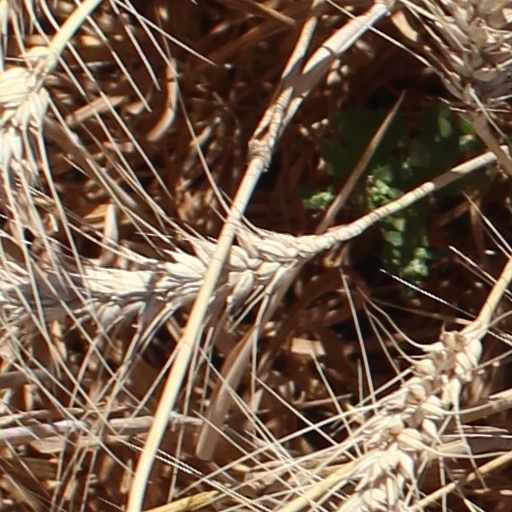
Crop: wheat